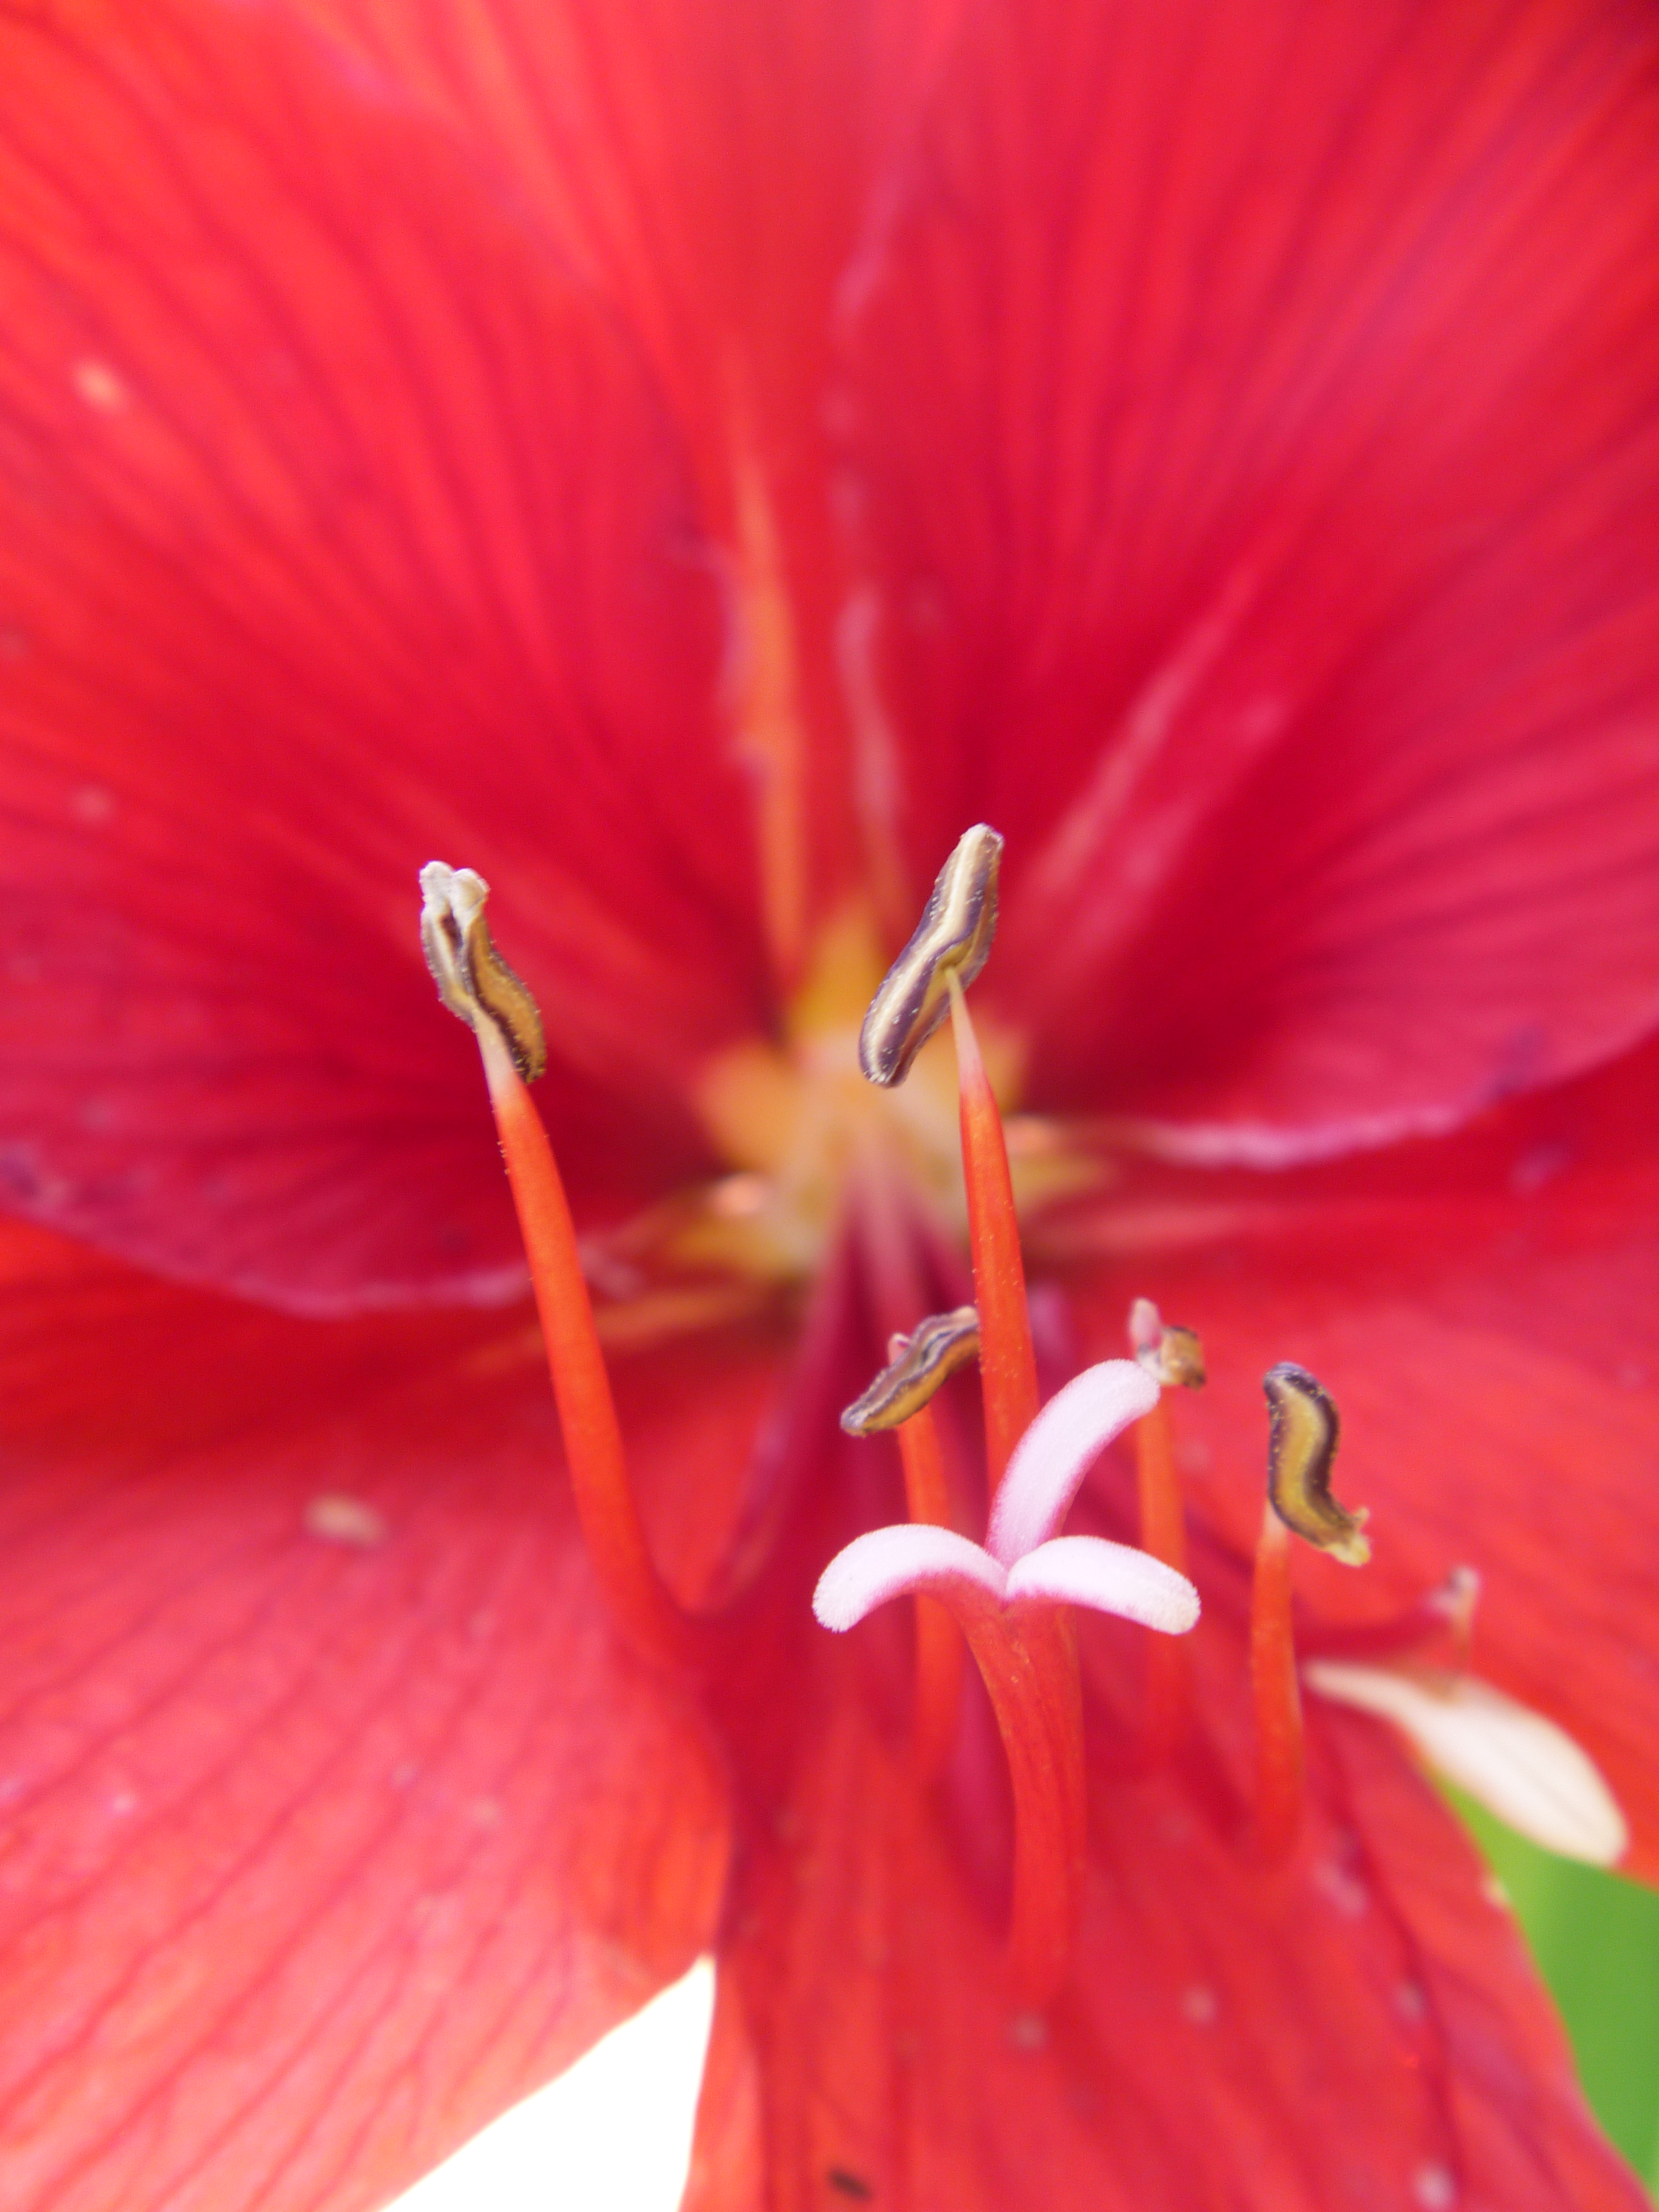
blossom, plant, photography, leaf, flower, petal, red, macro, pink, flora, close up, flor, plantas, argentina, misiones, hibiscus, malvales, macro photography, flowering plant, plant stem, land plant, amaryllis belladonna